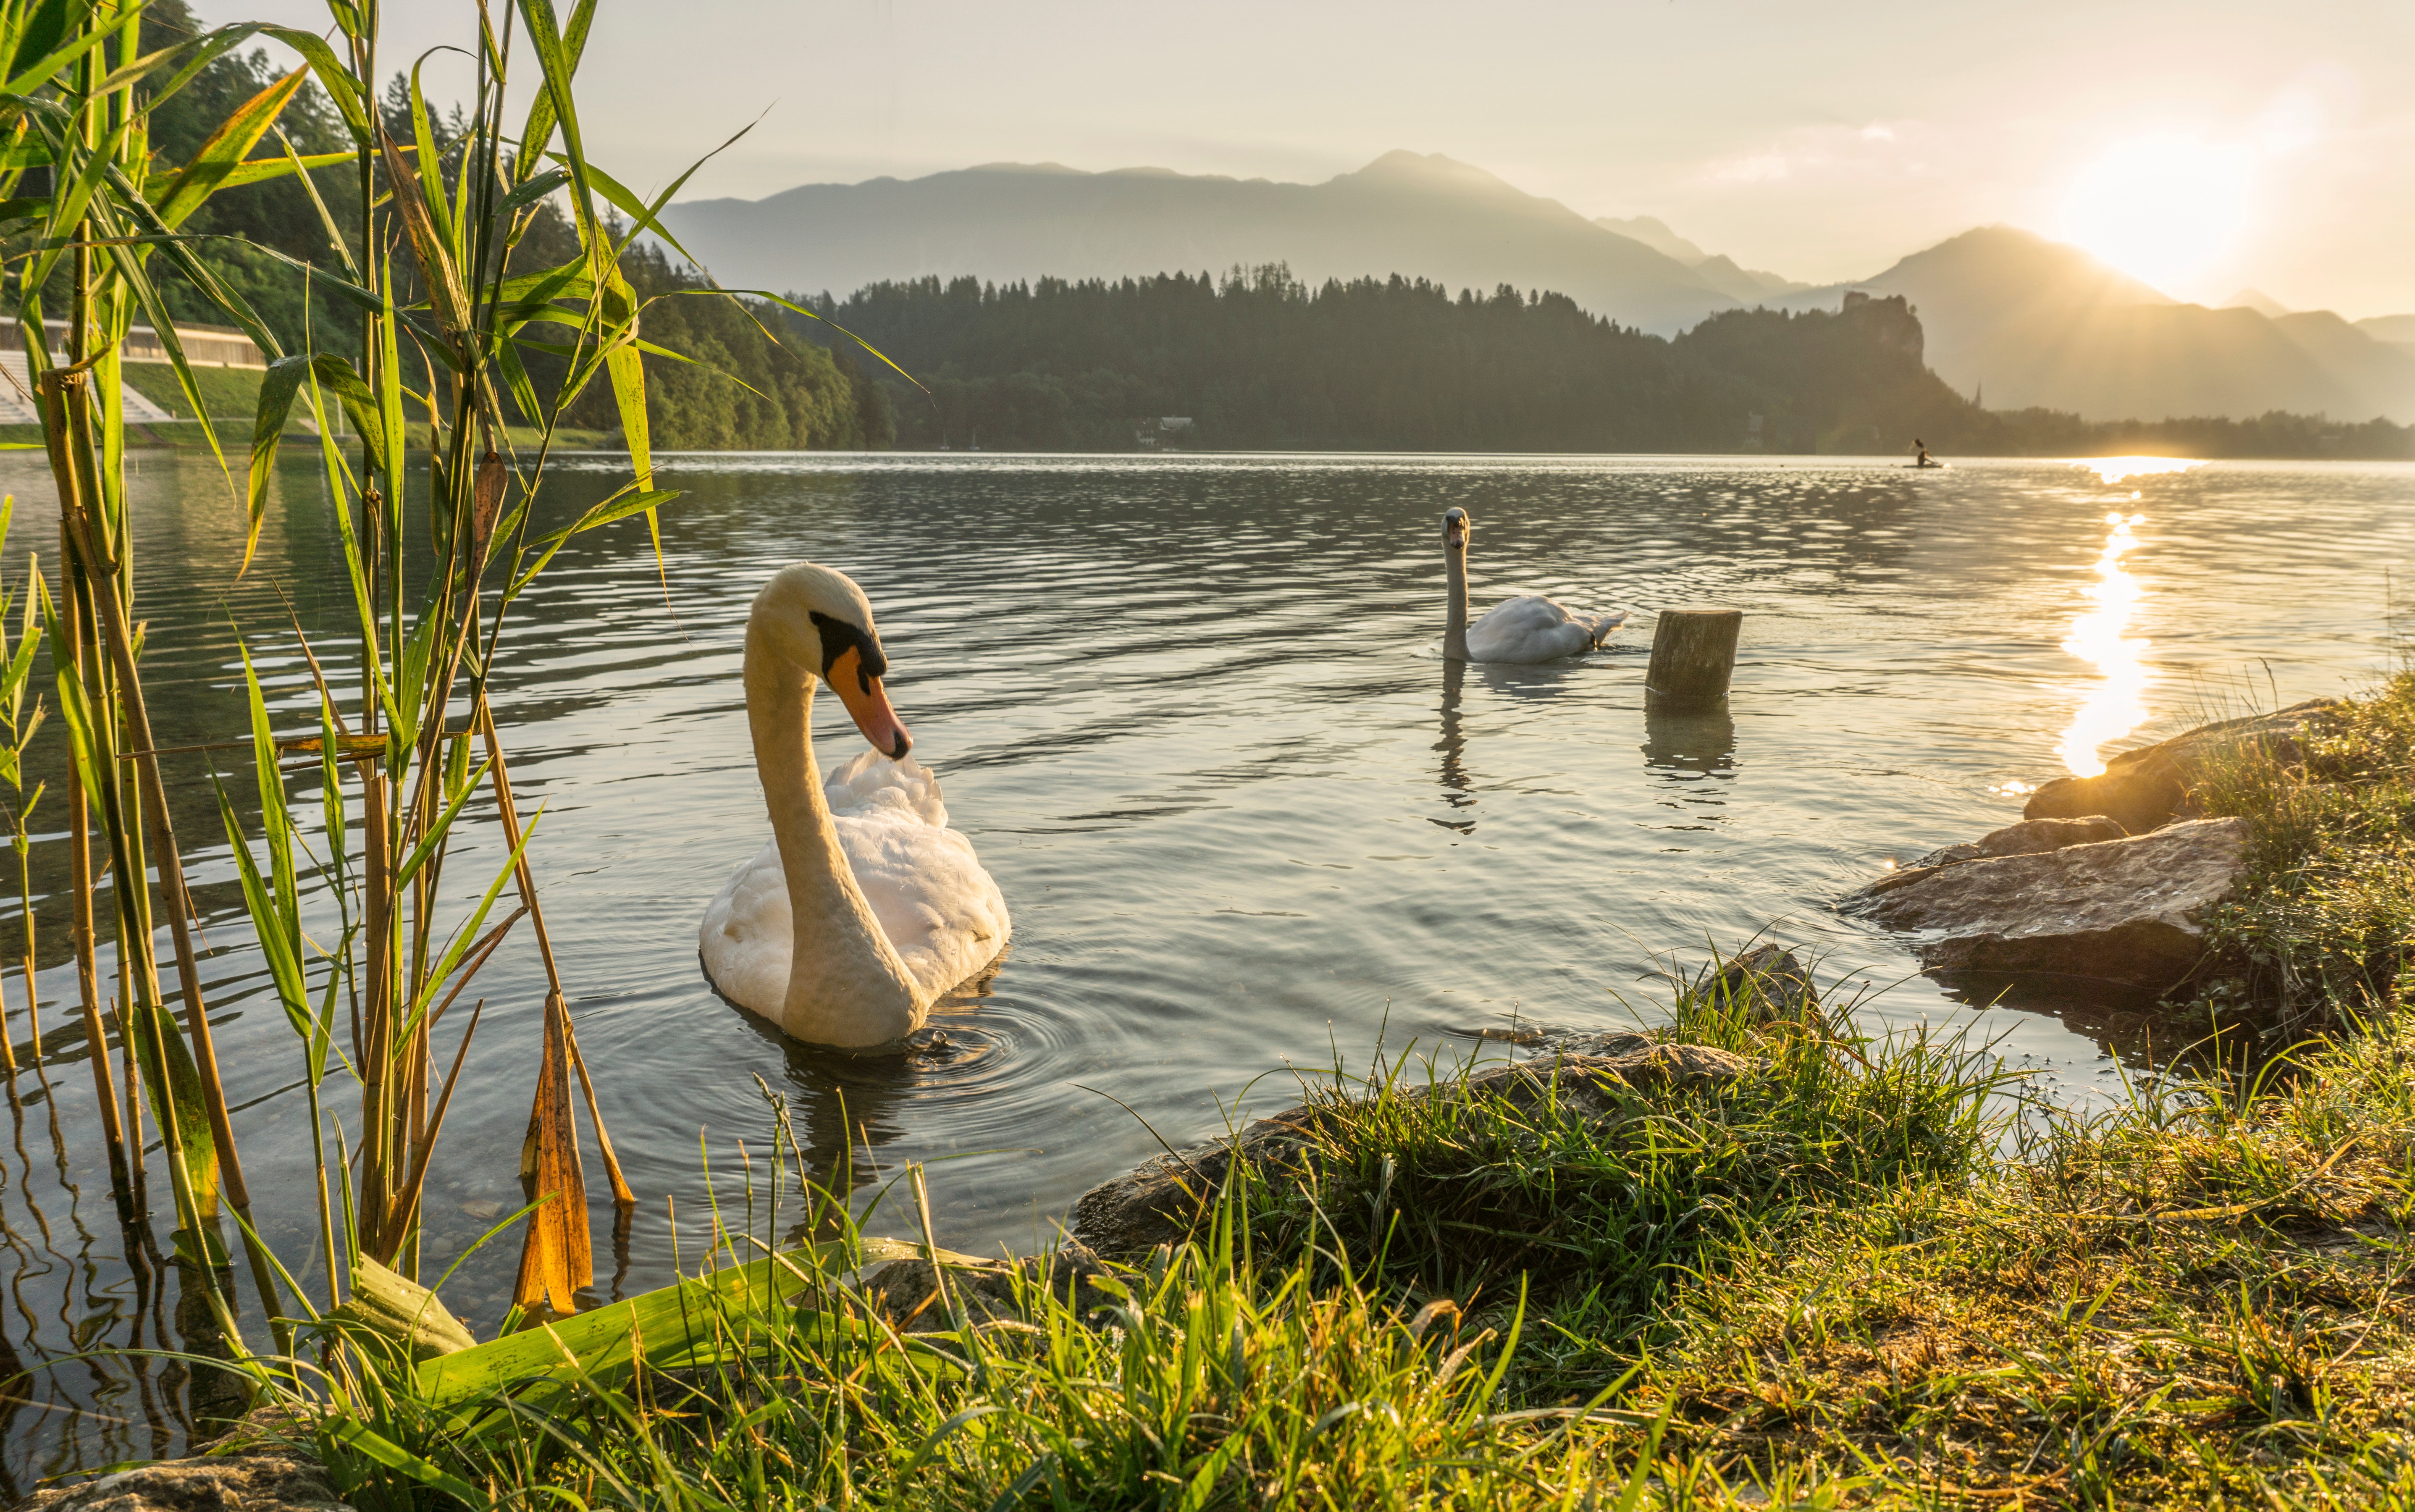
sea, water, nature, bird, morning, shore, lake, water bird